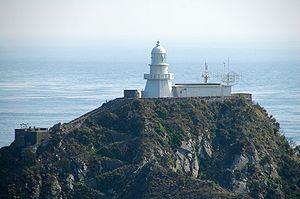
Le cap Sata est un cap de la péninsule d'Ōsumi dans l'île de Kyūshū au Japon. Très proche du 31e parallèle nord, c'est le point le plus méridional du Japon.